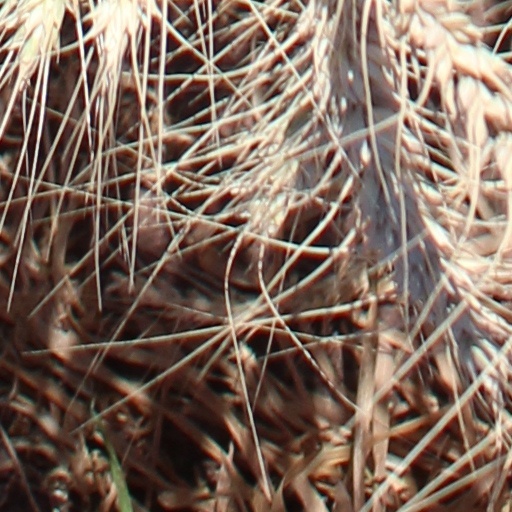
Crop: wheat